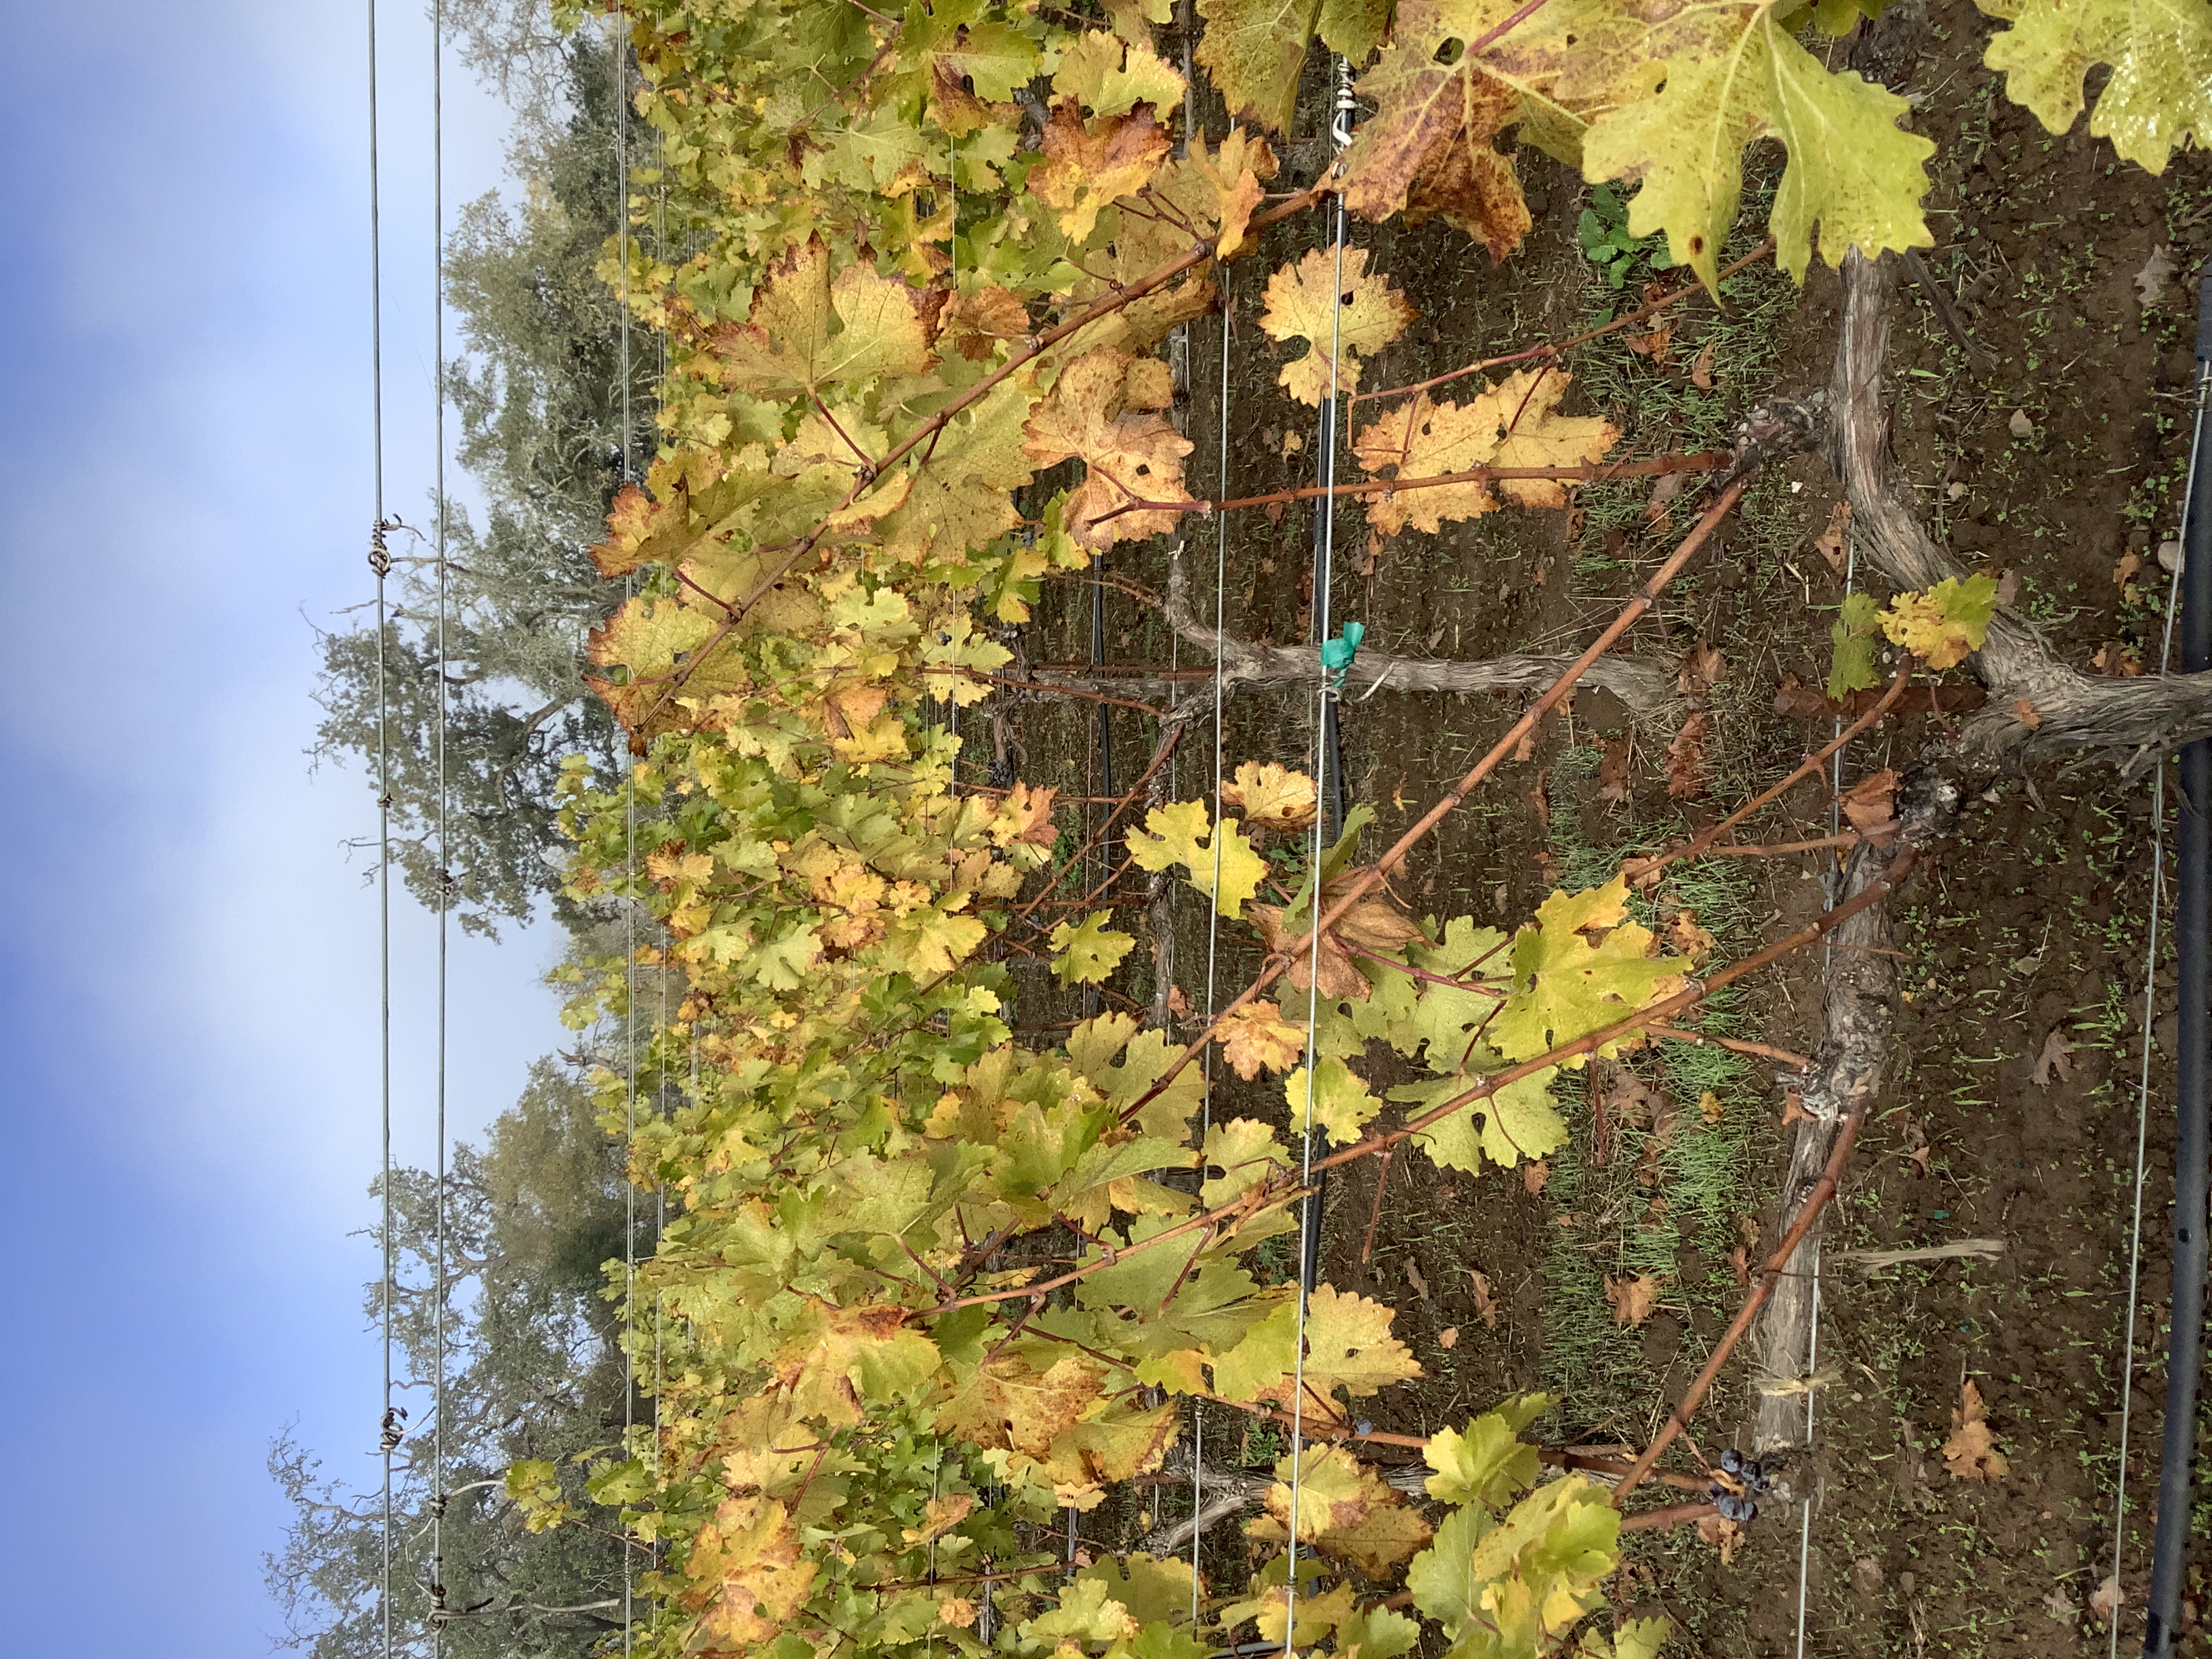
Label: No Virus